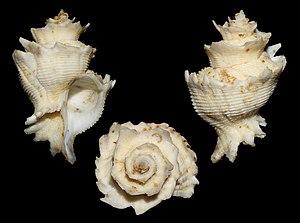
Babelomurex est un genre de mollusques gastéropodes de la famille des Muricidae.